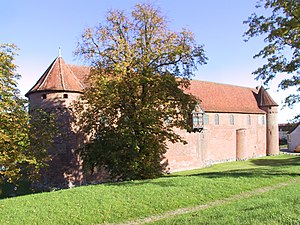
Christian 3. / Christian som konge / Nyborg
Nyborg Slot.
Christian 3. var konge af Danmark fra 1534 til 1559 og Norge fra 1537 til 1559.